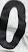
Number: 0